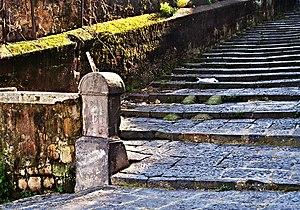
Les escaliers de Naples sont plus de 200 et sont des systèmes urbains complexes qui relient divers secteurs de la ville. L'histoire de ces escaliers est principalement due à des expansions en dehors des murs du XVIIe siècle.